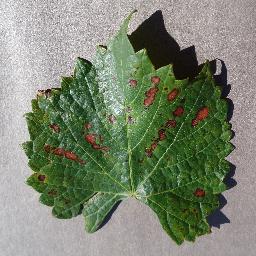
Label: Grape___Esca_(Black_Measles)